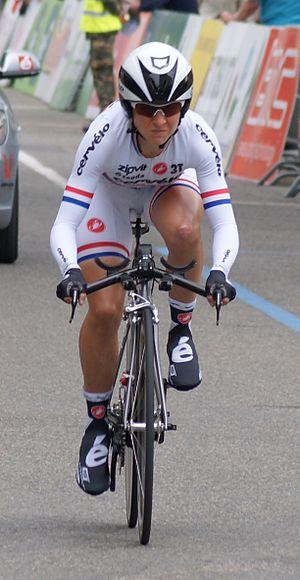
Emma Pooley au départ du grand prix suisse féminin 2010